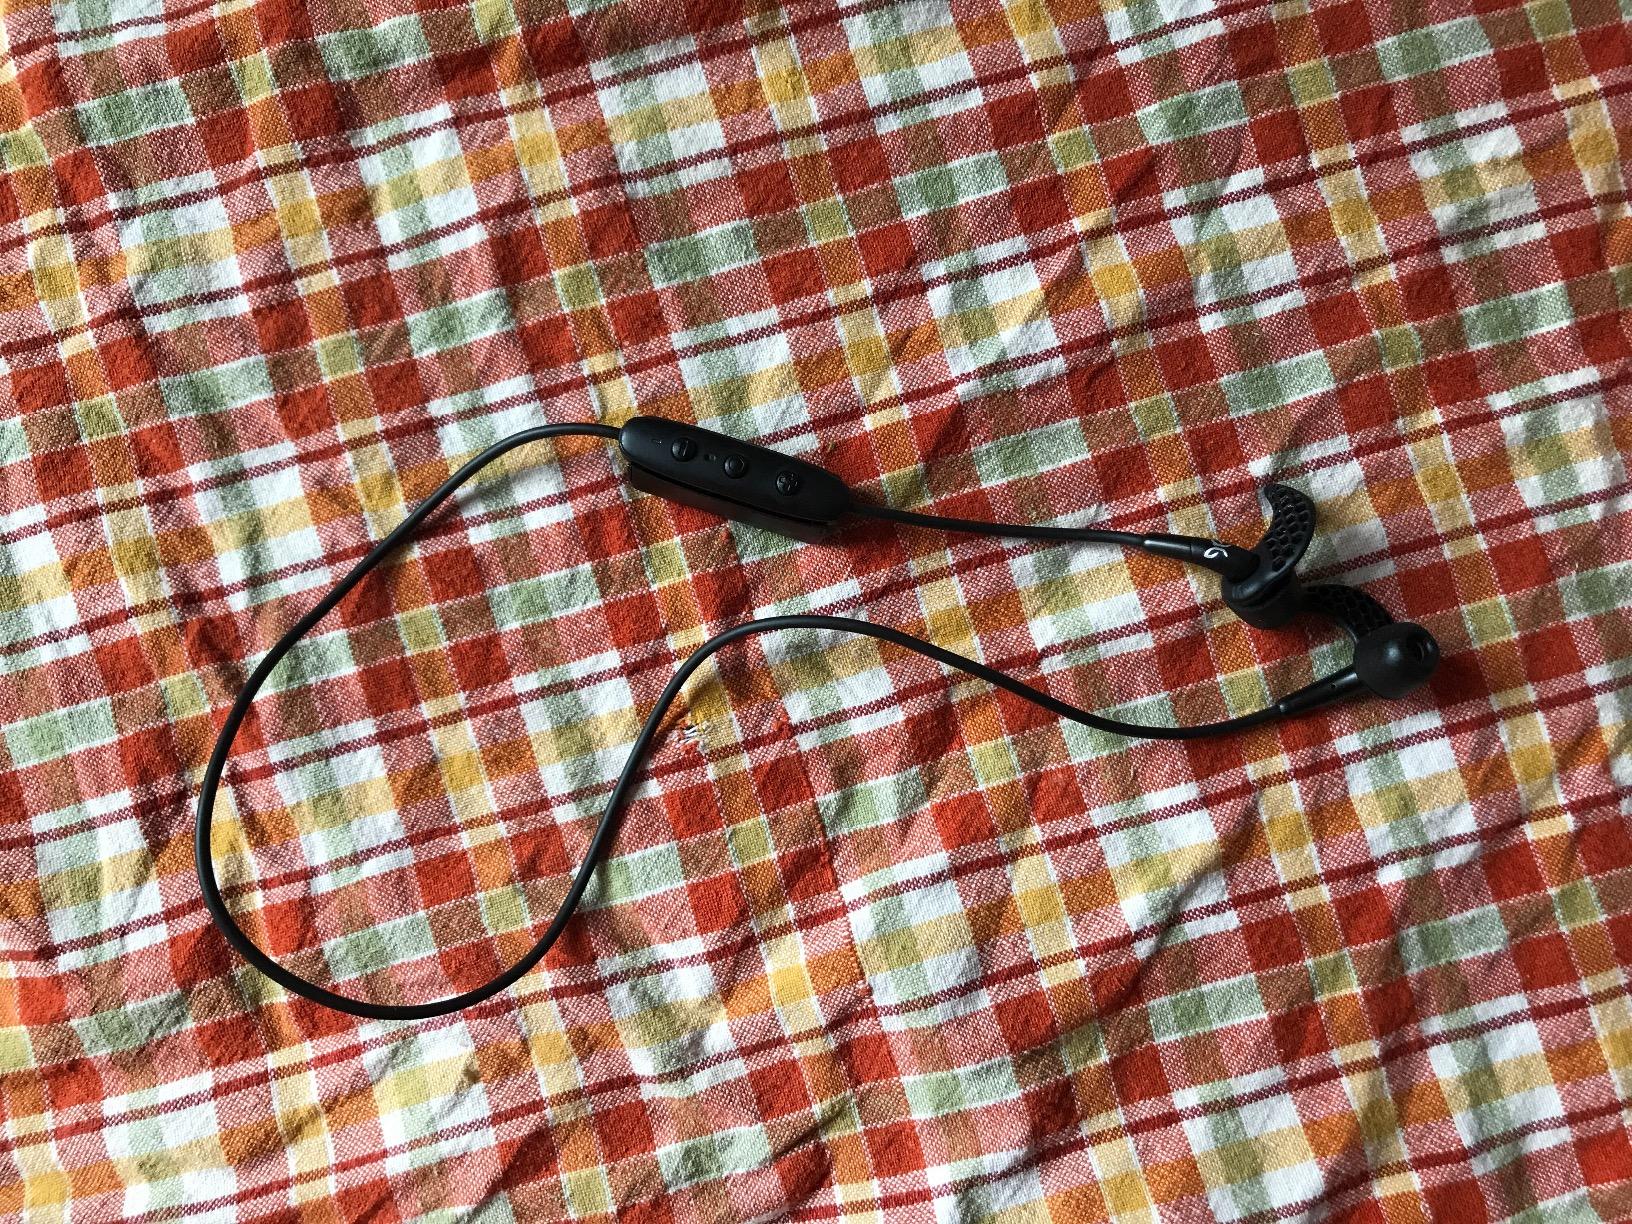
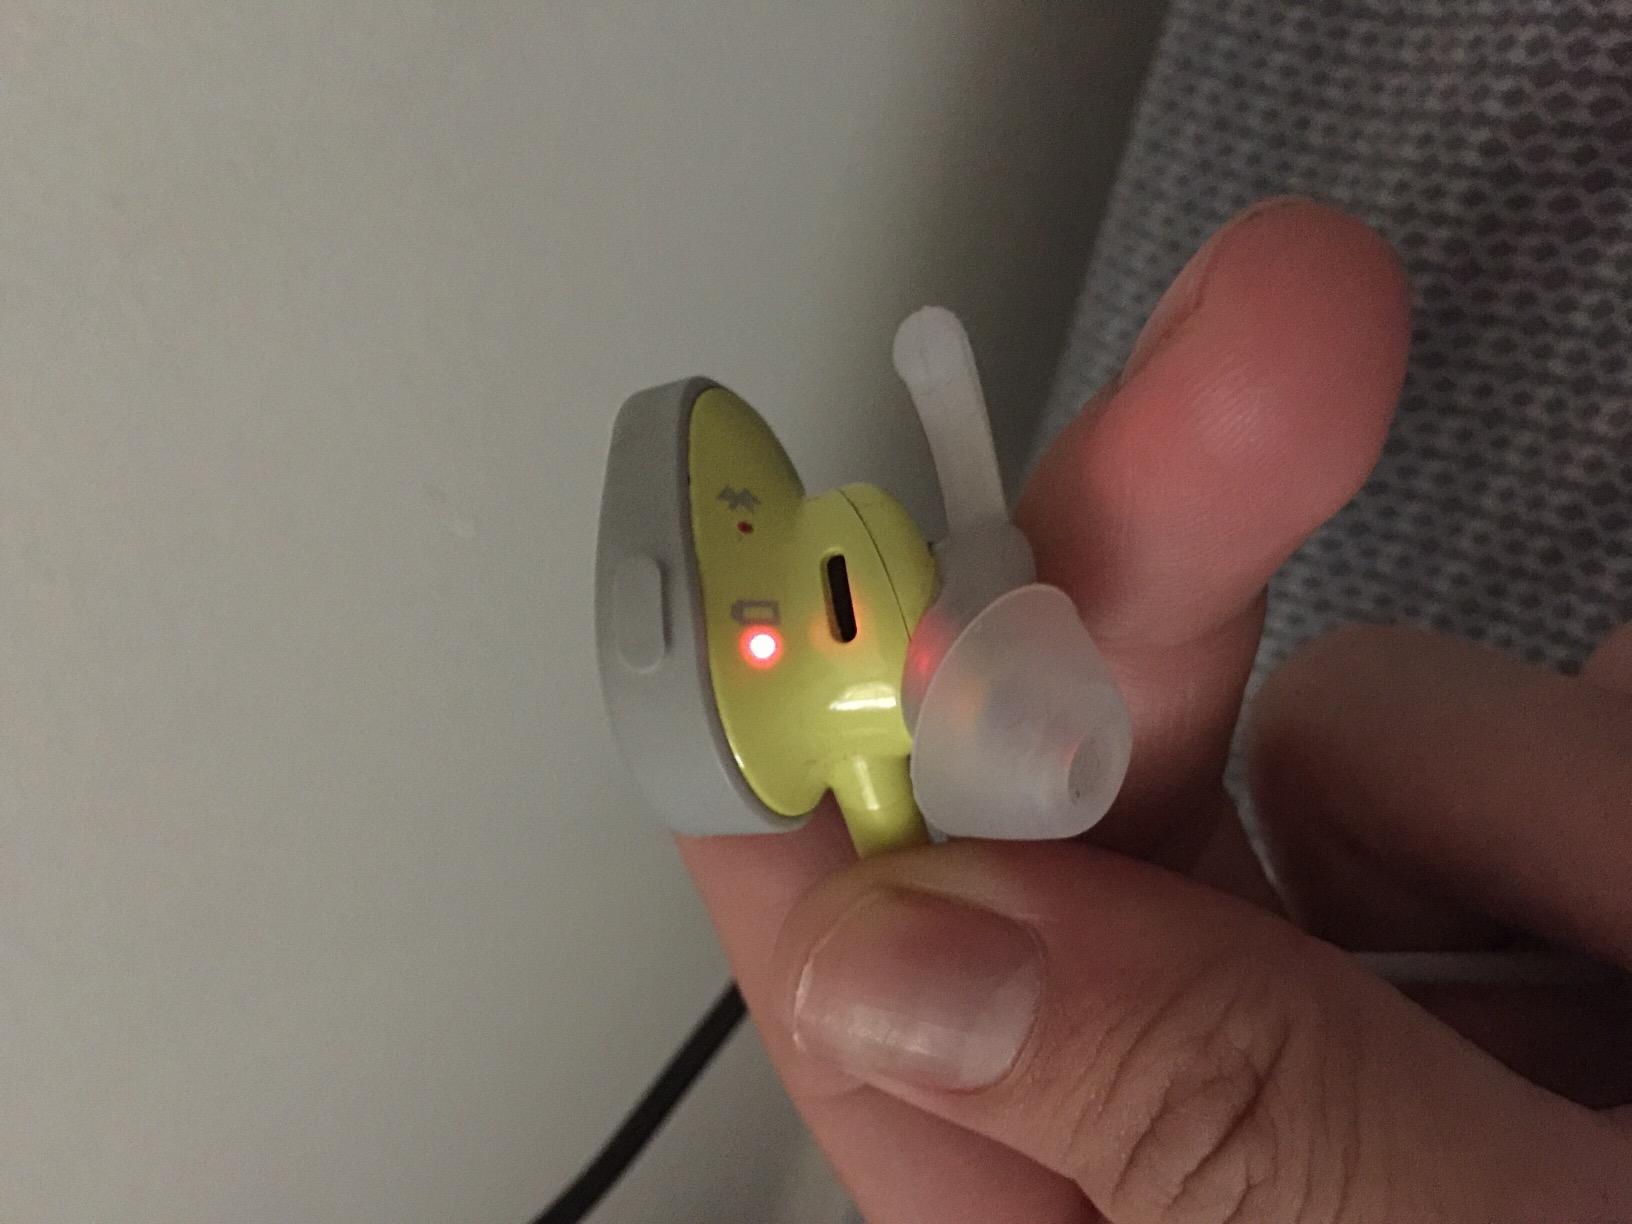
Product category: headphones
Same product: no